Ranks in Gerakan Pramuka Indonesia

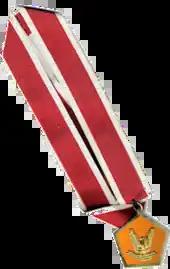
Pramuka Garuda

Pramuka Garuda is the highest rank in each age group for Scouts in Gerakan Pramuka for those Scouts who can fulfill the qualifications. Garuda Scouts are expected to set an example for other Scouts. They are expected to become the leaders in life that they have demonstrated themselves to be in Scouting. Garuda is a mythical bird in many Asian countries.